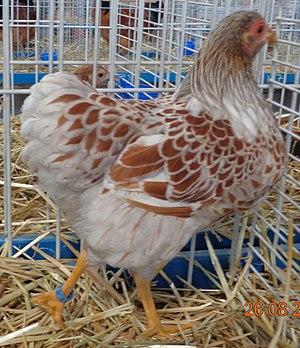
Poule Wyandotte doré liseré naine
La wyandotte est une race de poule domestique originaire des États-Unis. Elle doit son nom à la tribu indienne des Hurons-Wendat. On l'appelait à l'origine la sebright américaine ou la sebright cochin.